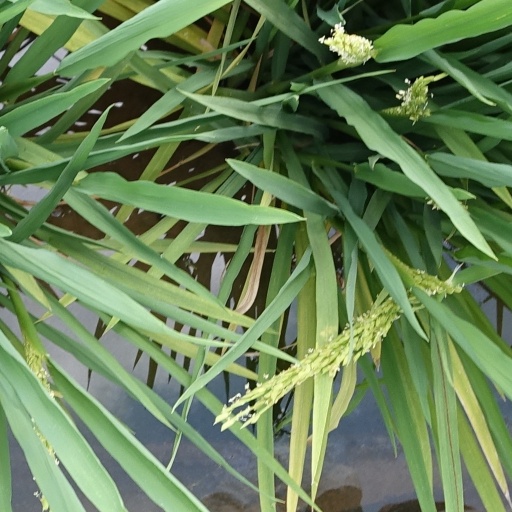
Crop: rice